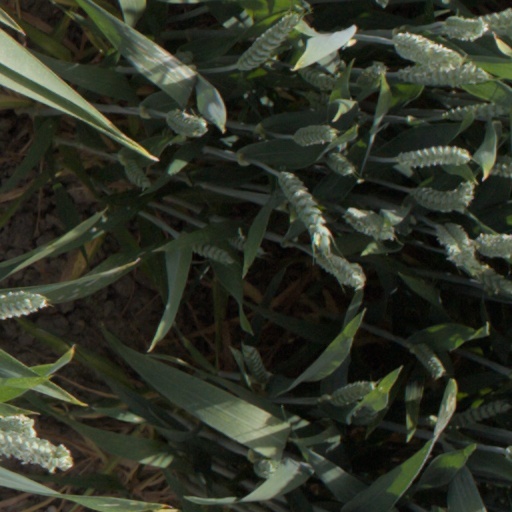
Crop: wheat